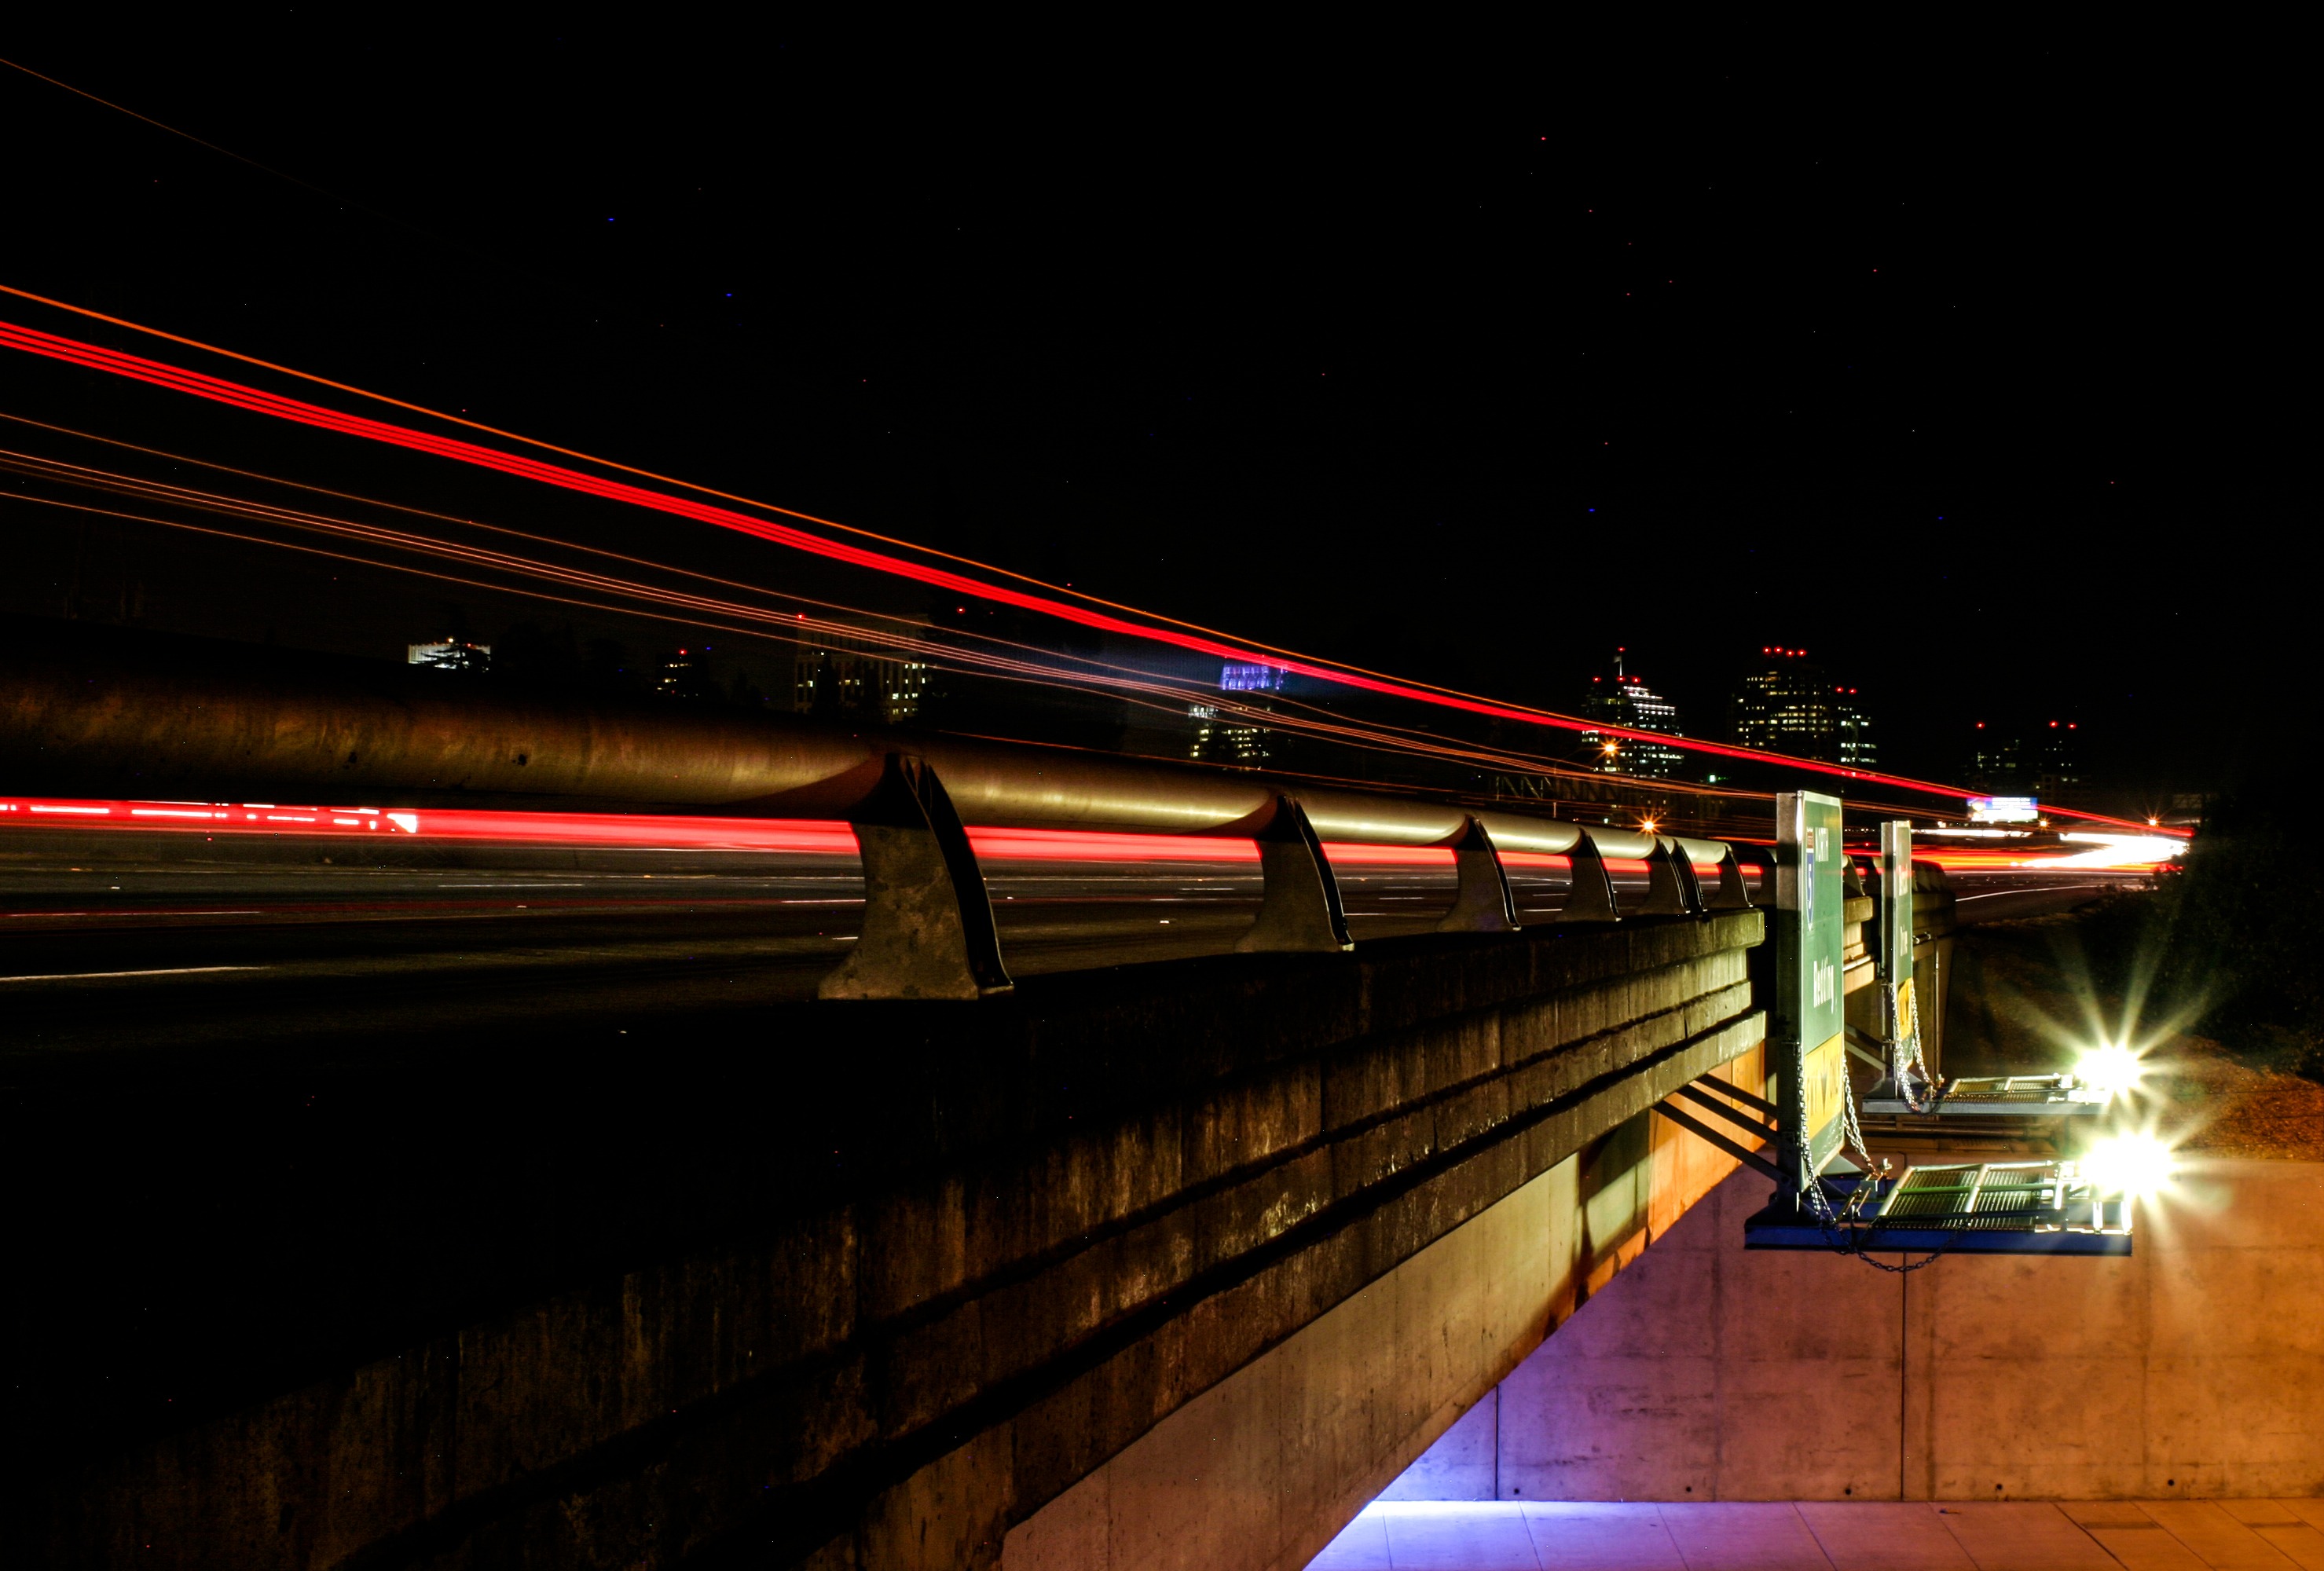
light, road, bridge, traffic, street, night, highway, city, urban, overpass, travel, freeway, motion, dusk, transportation, transport, evening, line, reflection, darkness, sacramento, nonbuilding structure